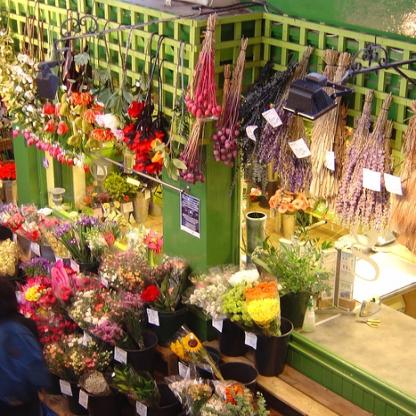
Scene: Indoor